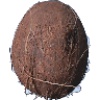
Label: Cocos 1